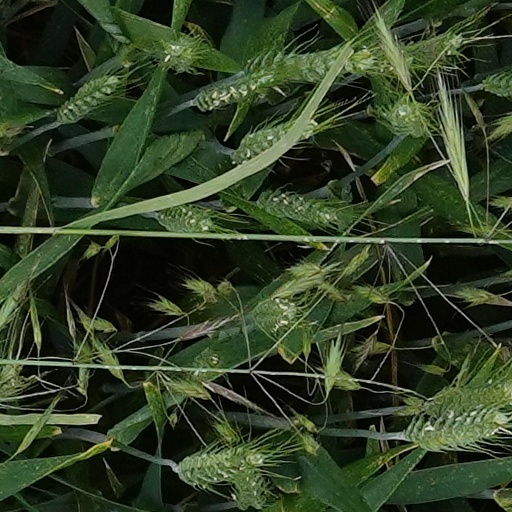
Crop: wheat